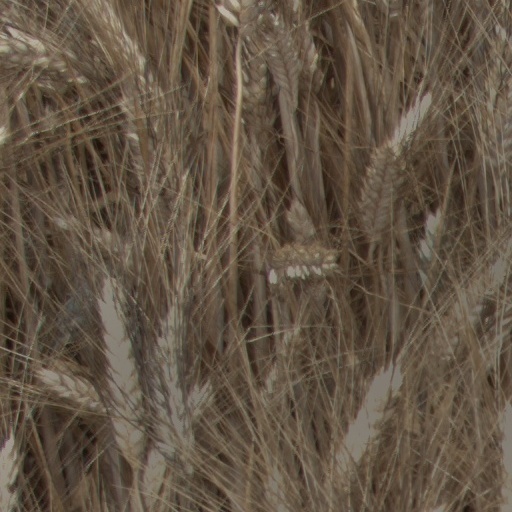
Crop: wheat